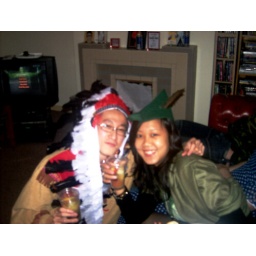
We've soooo much fruits in our fruit punch!!